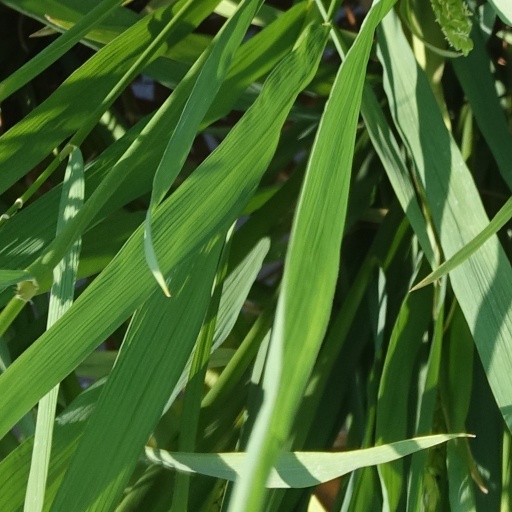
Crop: rice